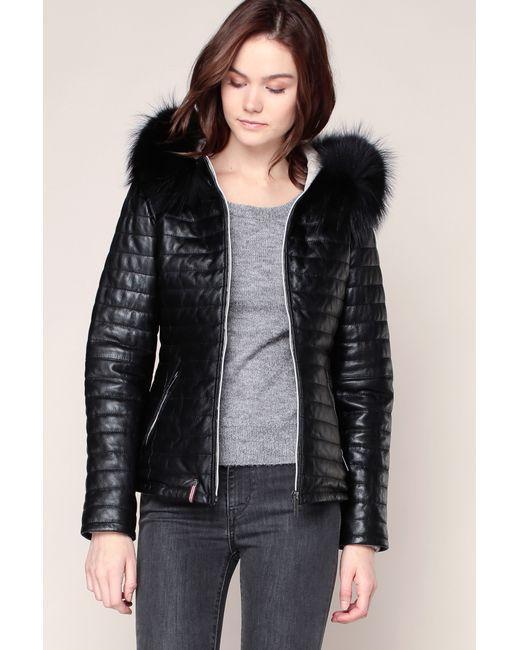
schwarze dicke Winterjacke mit Kapuze